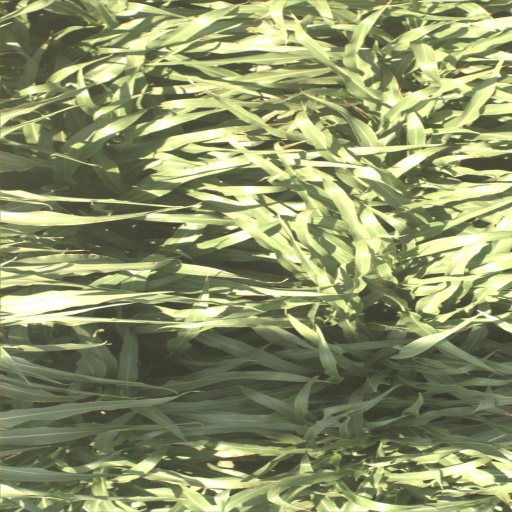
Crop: sorghum